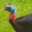
Label: bird